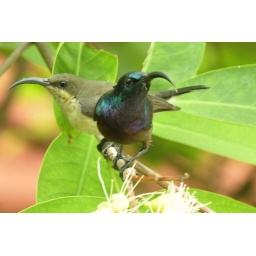
Difficult to get both male &amp;amp; female in the same shot